Alicia Azula

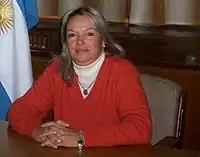

Graciela Alicia Digiuni de Azula (born 16 May 1957), is an Argentine politician in the Radical Civic Union. By profession Professor in pre-elementary education, was elected mayoress ("intendente") three times for the city of Barranqueras.